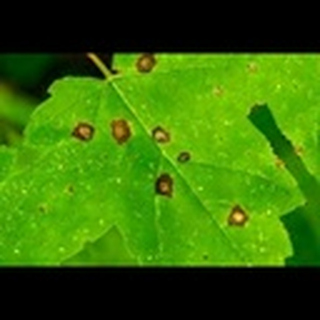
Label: cotton_target_spot